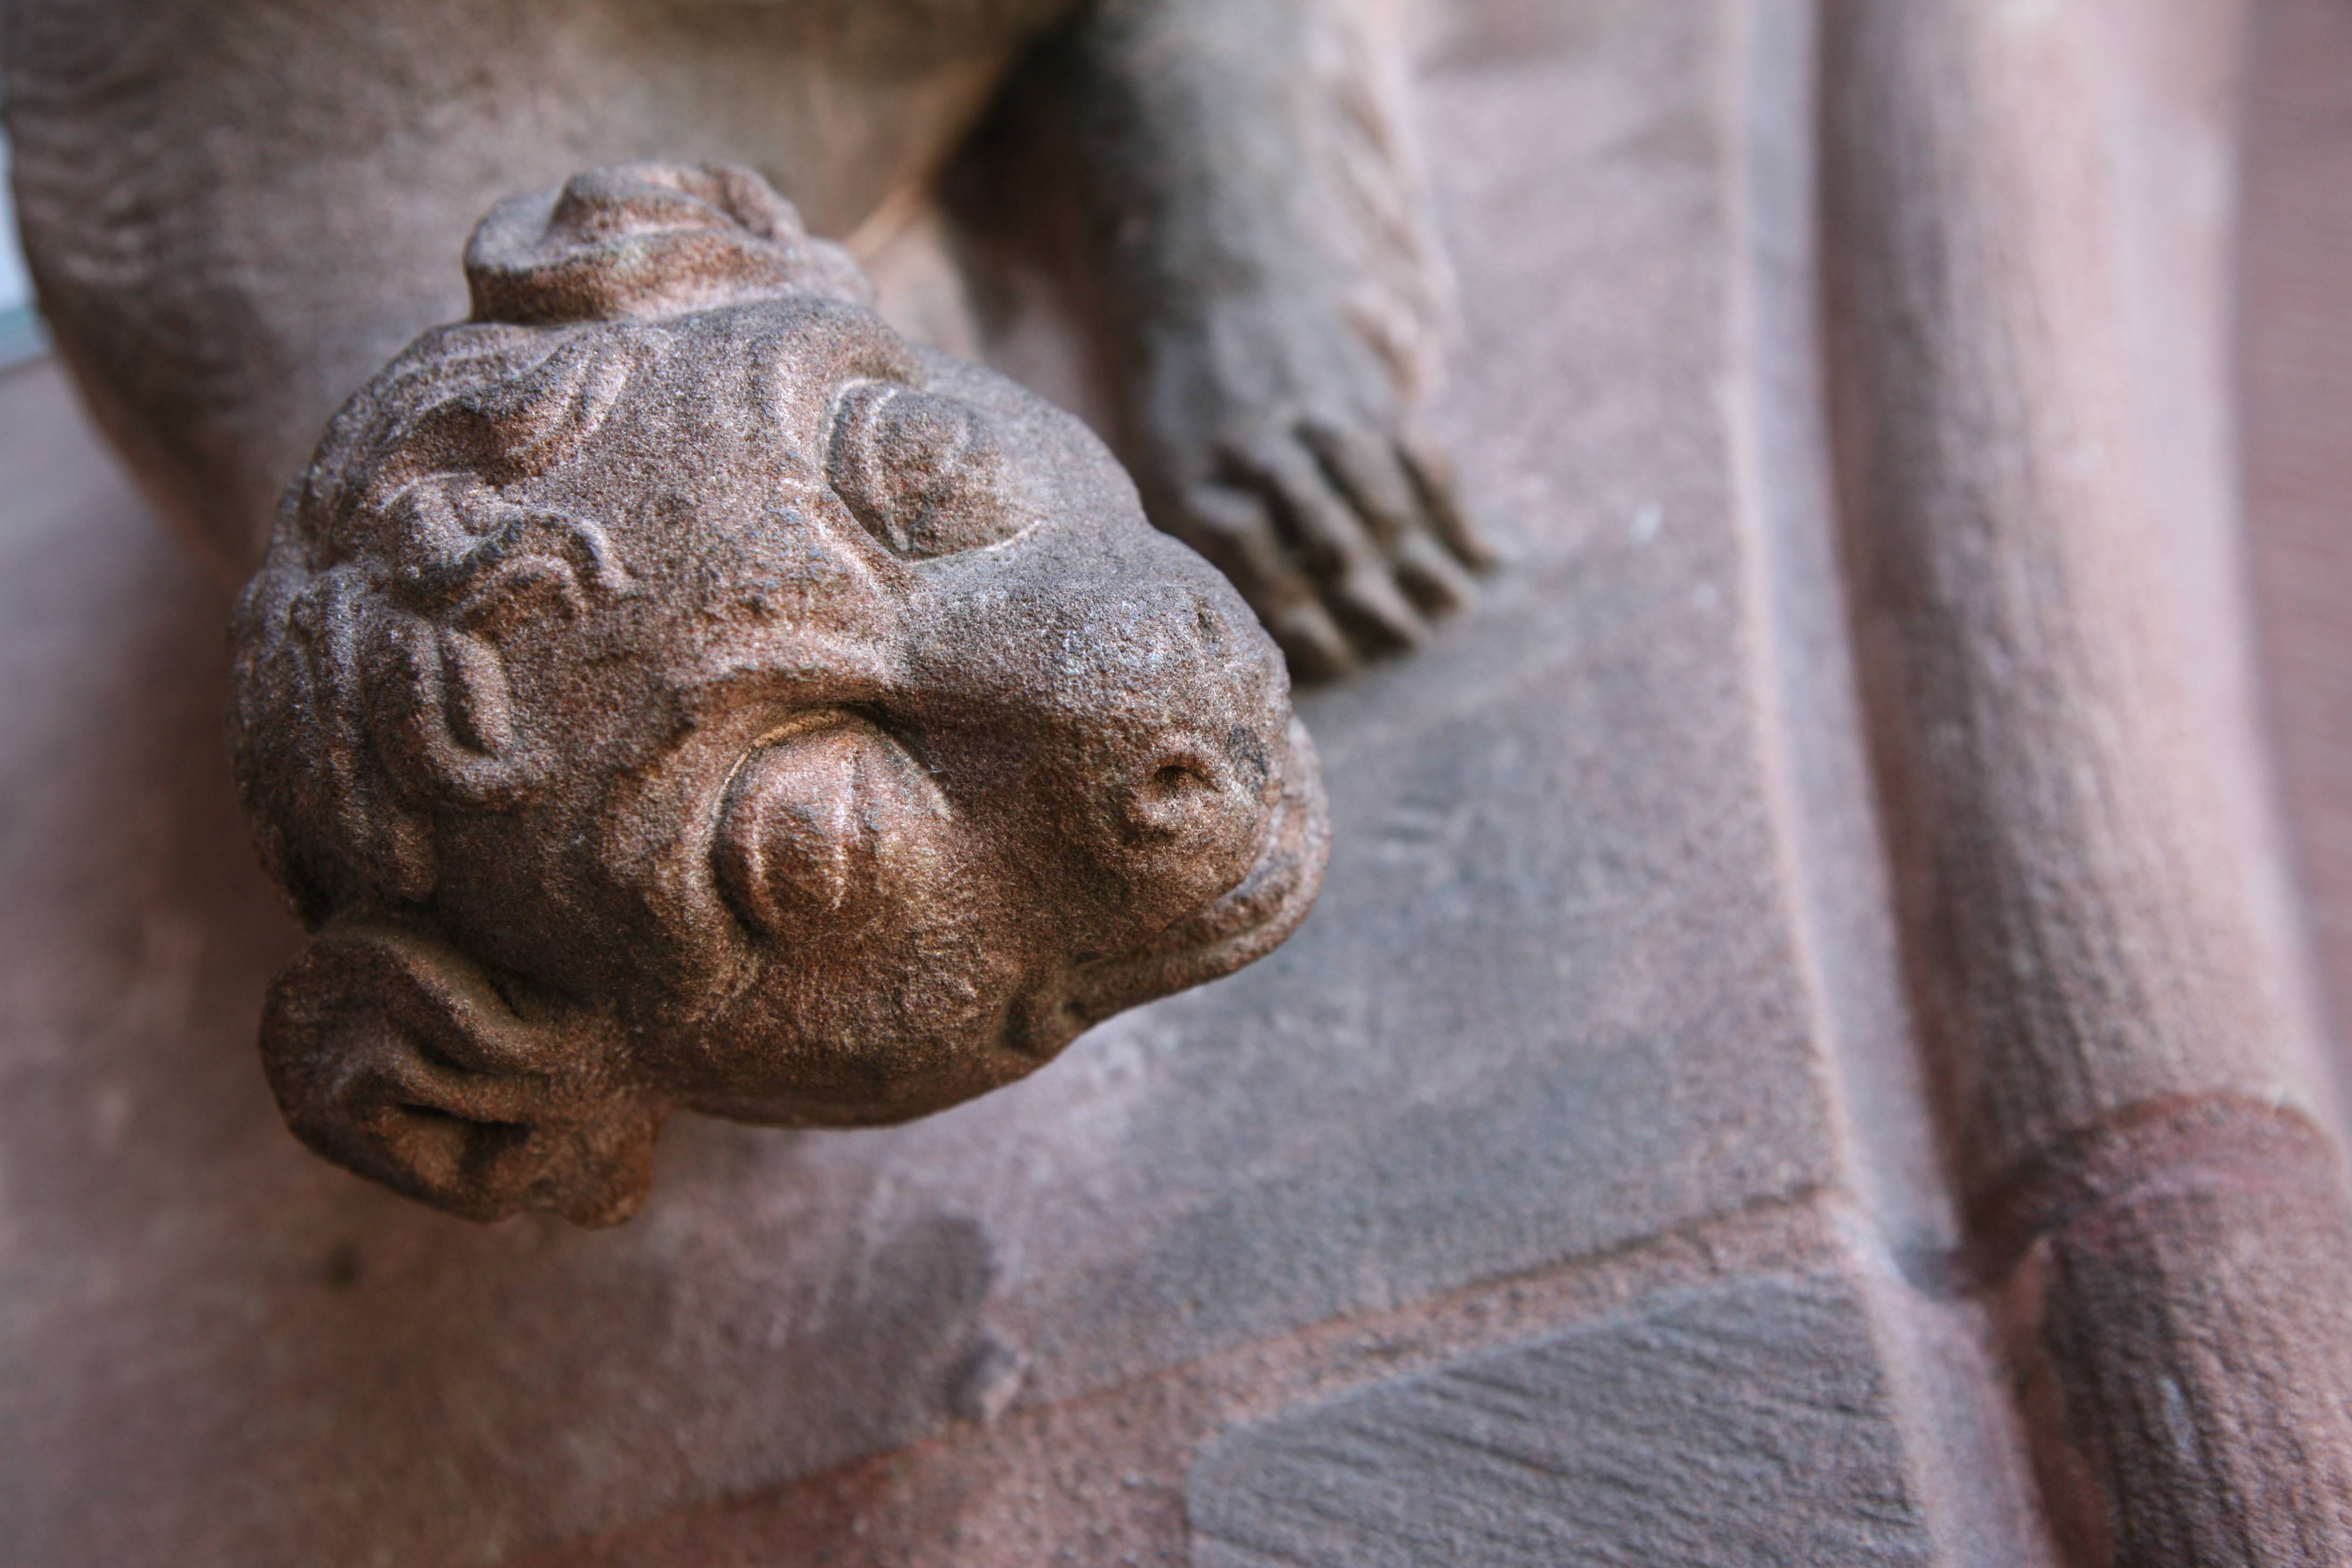
architecture, statue, reptile, close up, gargoyle, sculpture, temple, head, tortoise, carving, alsace, architecturereligieuse, macro photography, ancient history